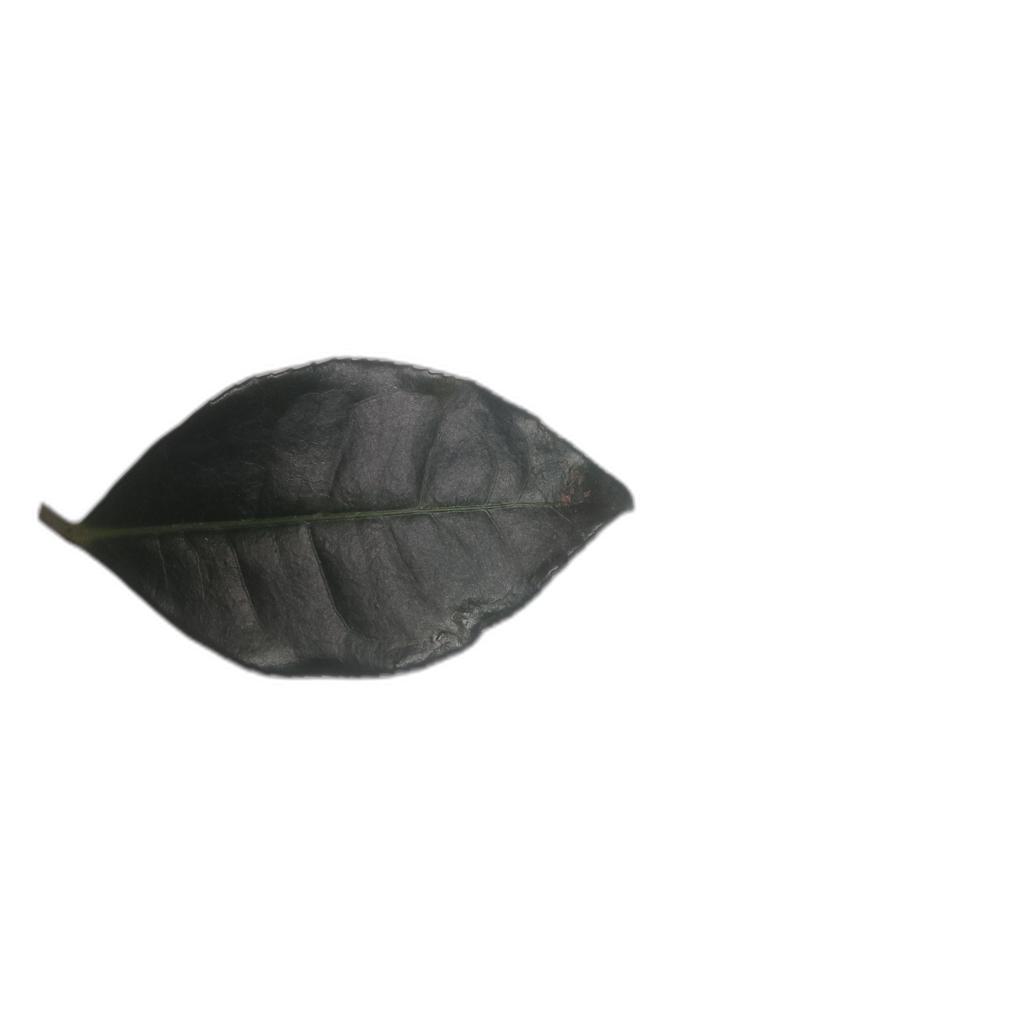
Label: Healthy